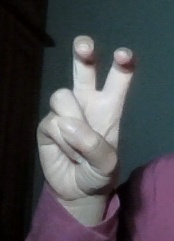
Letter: toot